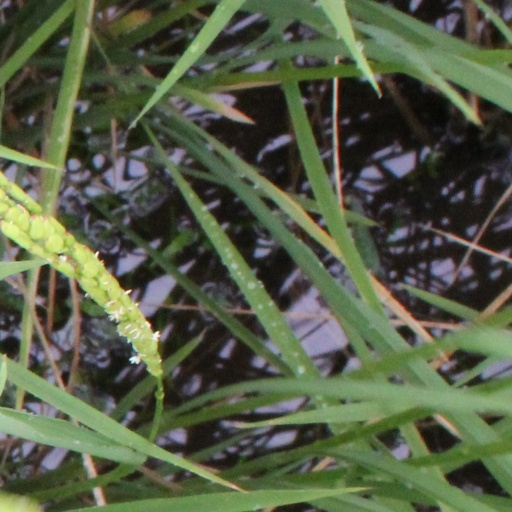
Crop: rice